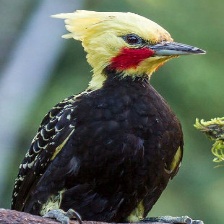
Species: BLONDE CRESTED WOODPECKER
Scientific name: CELEUS FLAVESCENS